Samuel Hordern

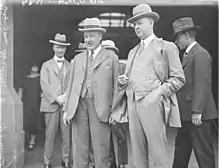
Hordern (right) with Justly Rawlings, c. 1924

Sir Samuel Hordern (24 September 1876 – 3 June 1956) was an Australian businessman, animal breeder and philanthropist. Born into the prominent Sydney trading family, Hordern directed the family company of Anthony Hordern & Sons from 1909 to 1926.